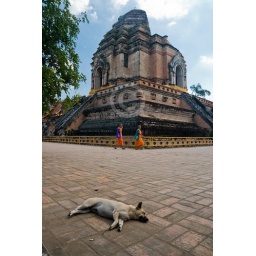
Thailand is a dog-friendly country, the buhdist temples and monastries in particular are home to lots of dogs